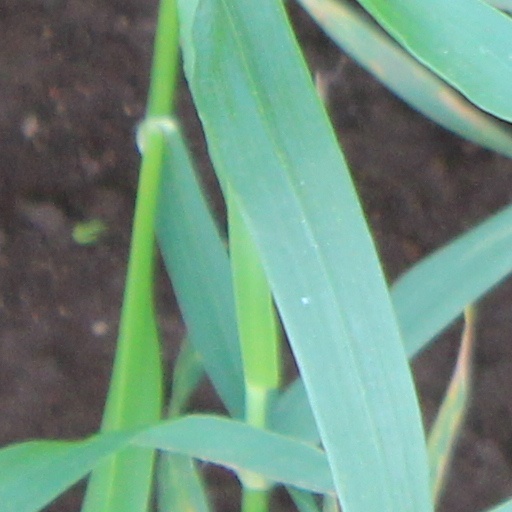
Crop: wheat